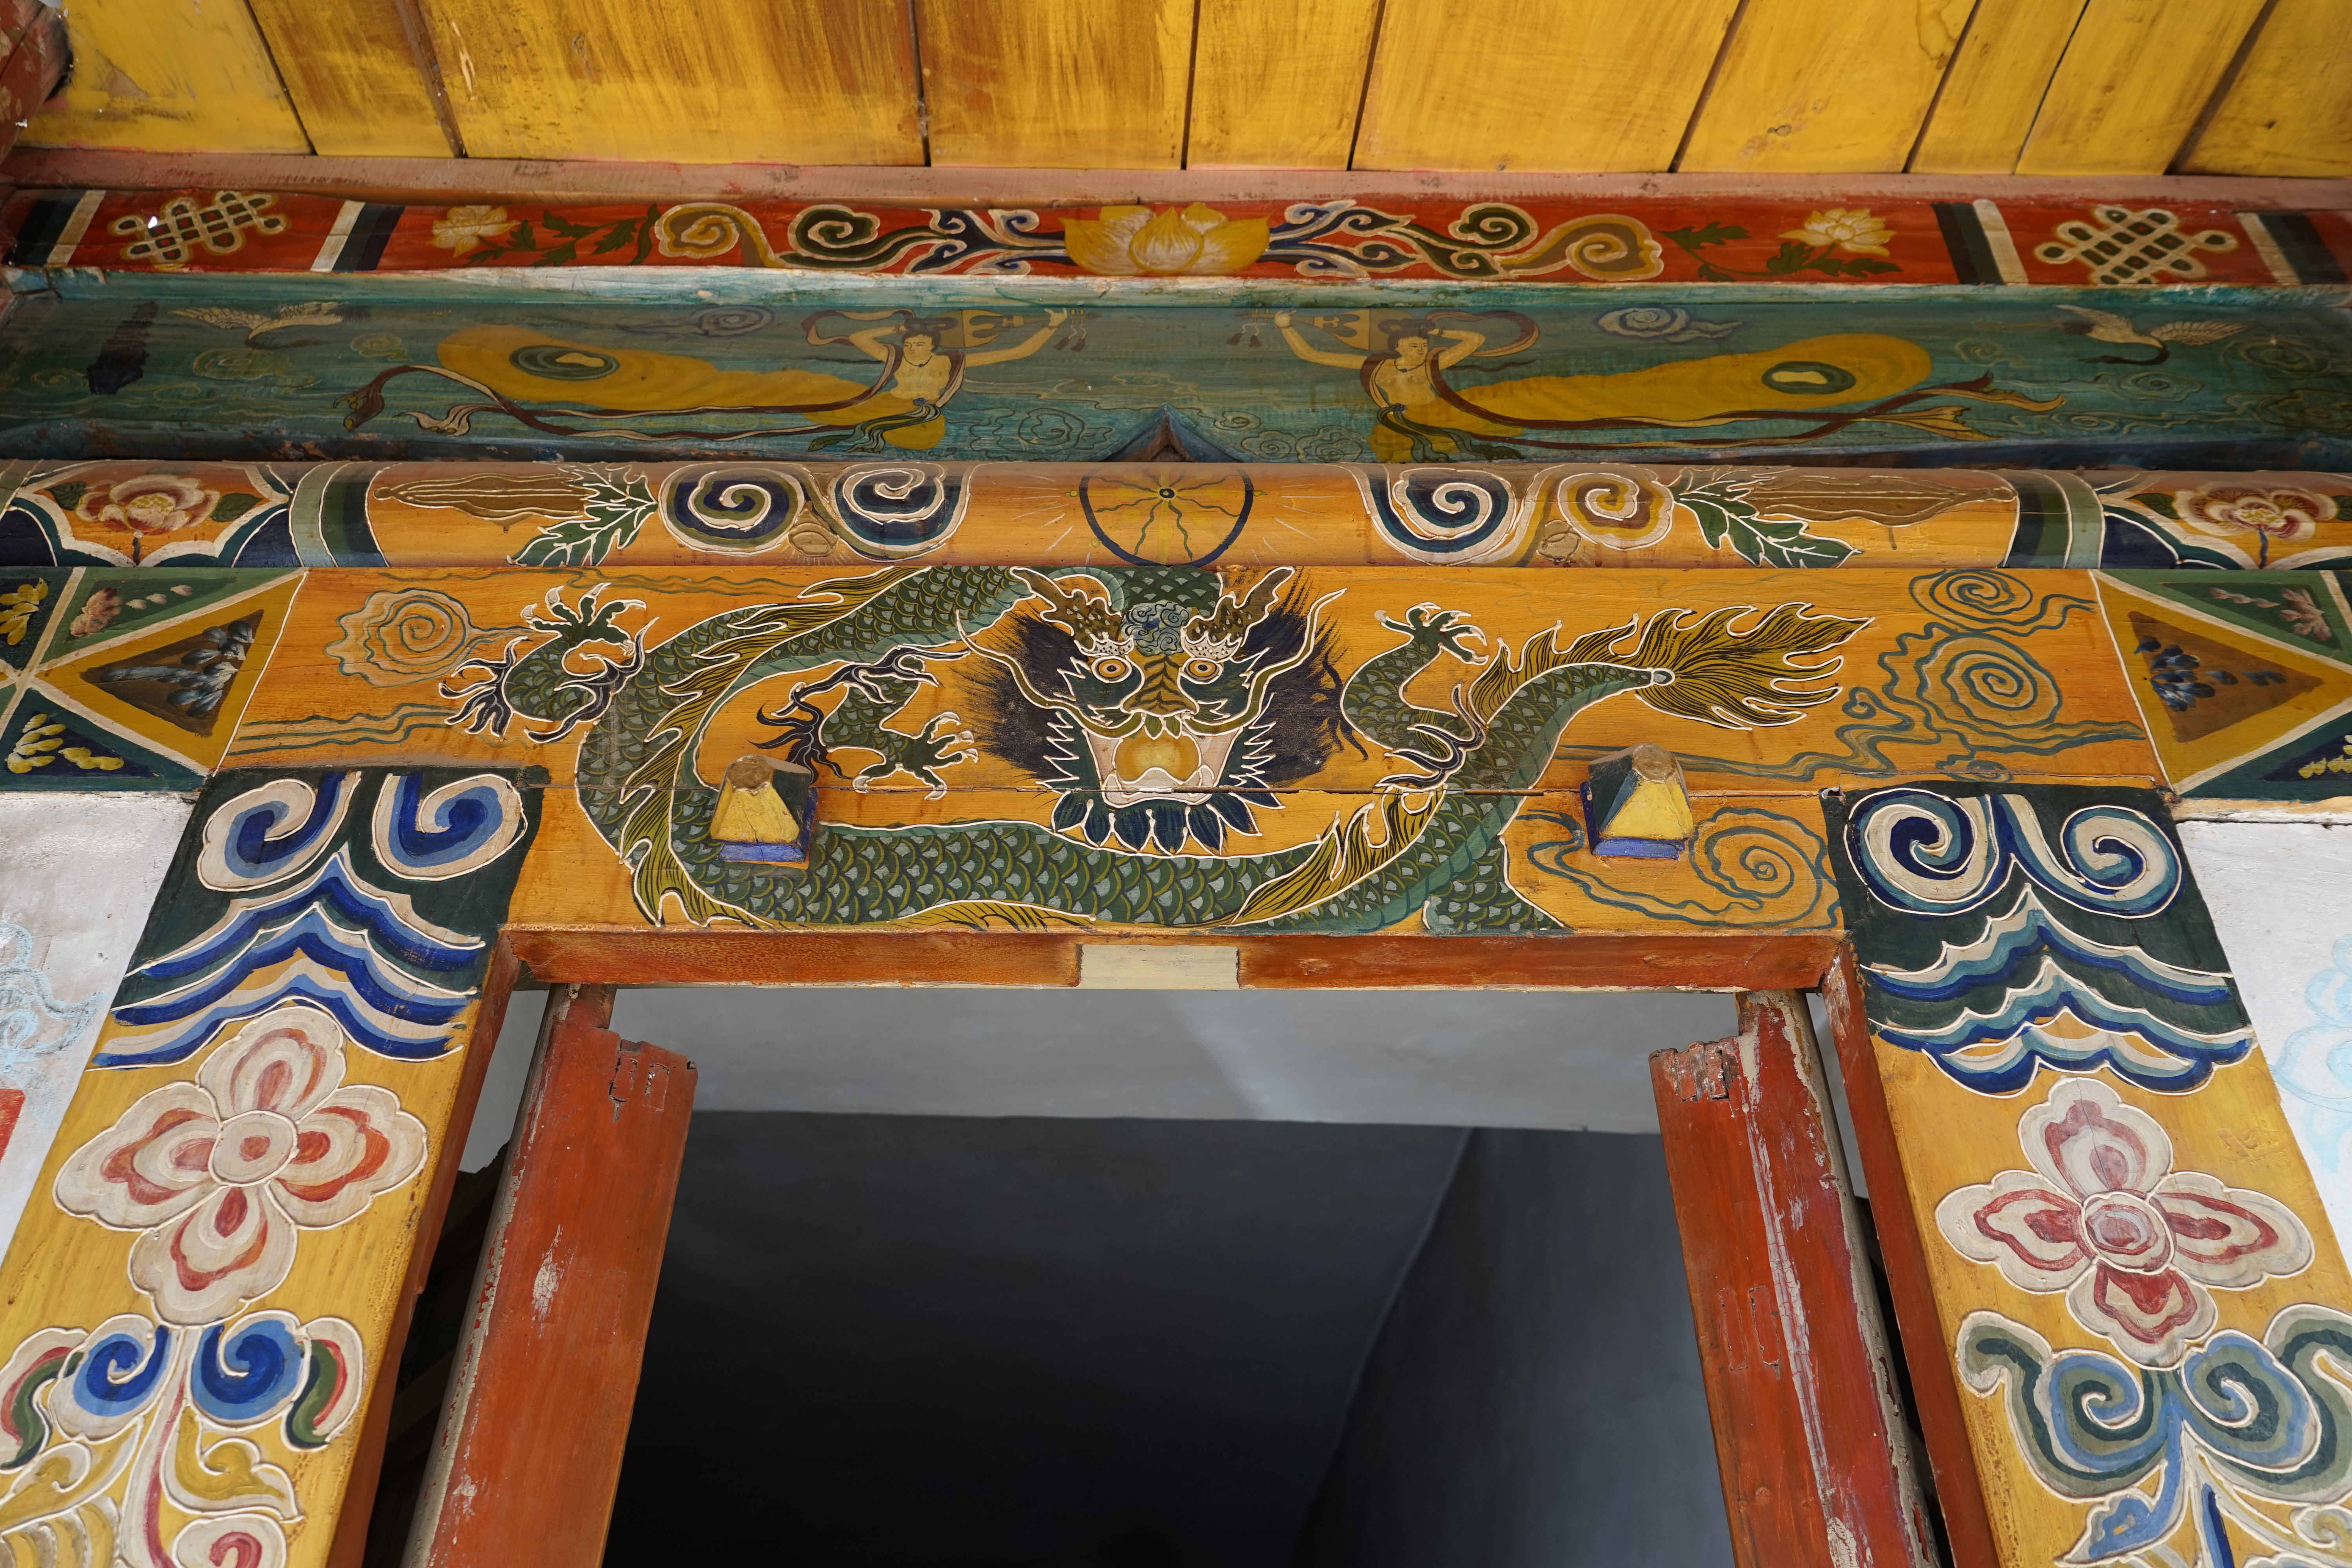
pattern, art, design, temple, mural, carving, zhangye, flooring, door trim